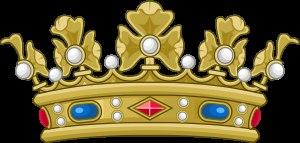
Un duc, du latin dux, ducis signifiant « meneur, chef », est le titulaire d'un titre de haute noblesse attribué par plusieurs monarchies européennes depuis le Moyen Âge. À l'origine, c'était une charge militaire puis politique et militaire associée au commandement dans une région frontalière de l'Empire romain.